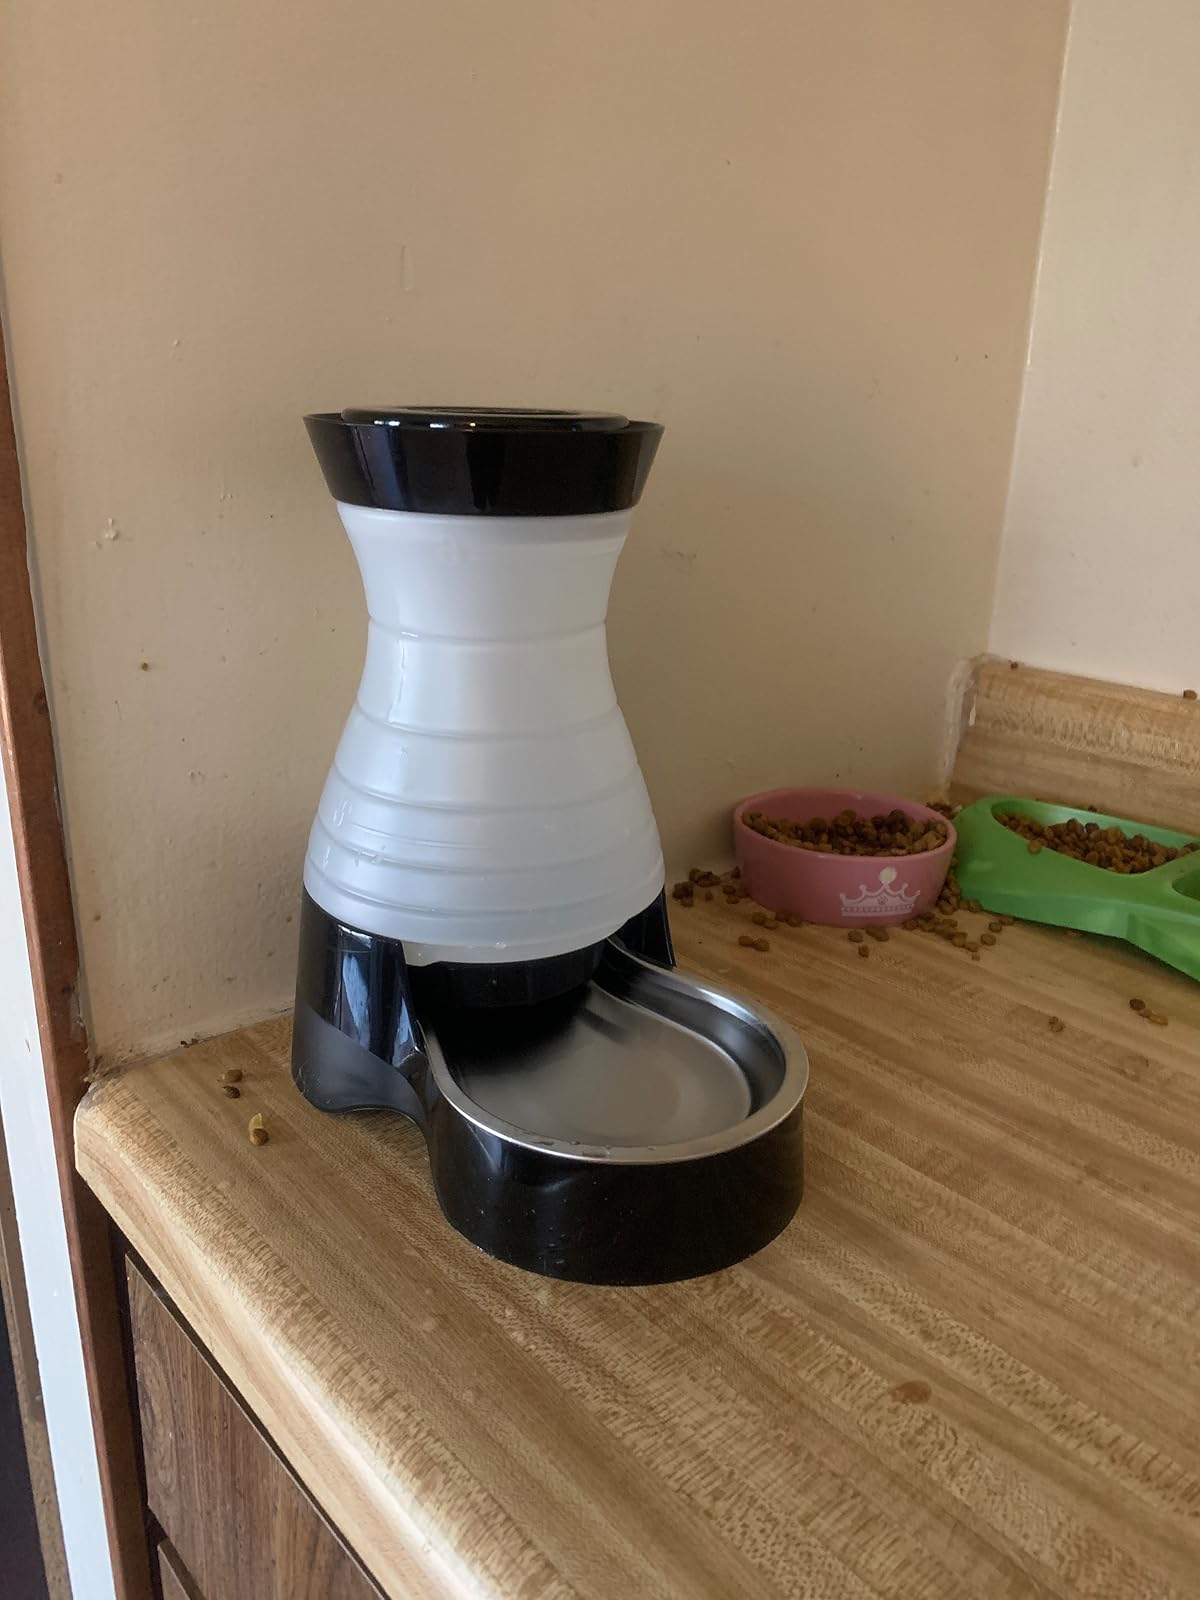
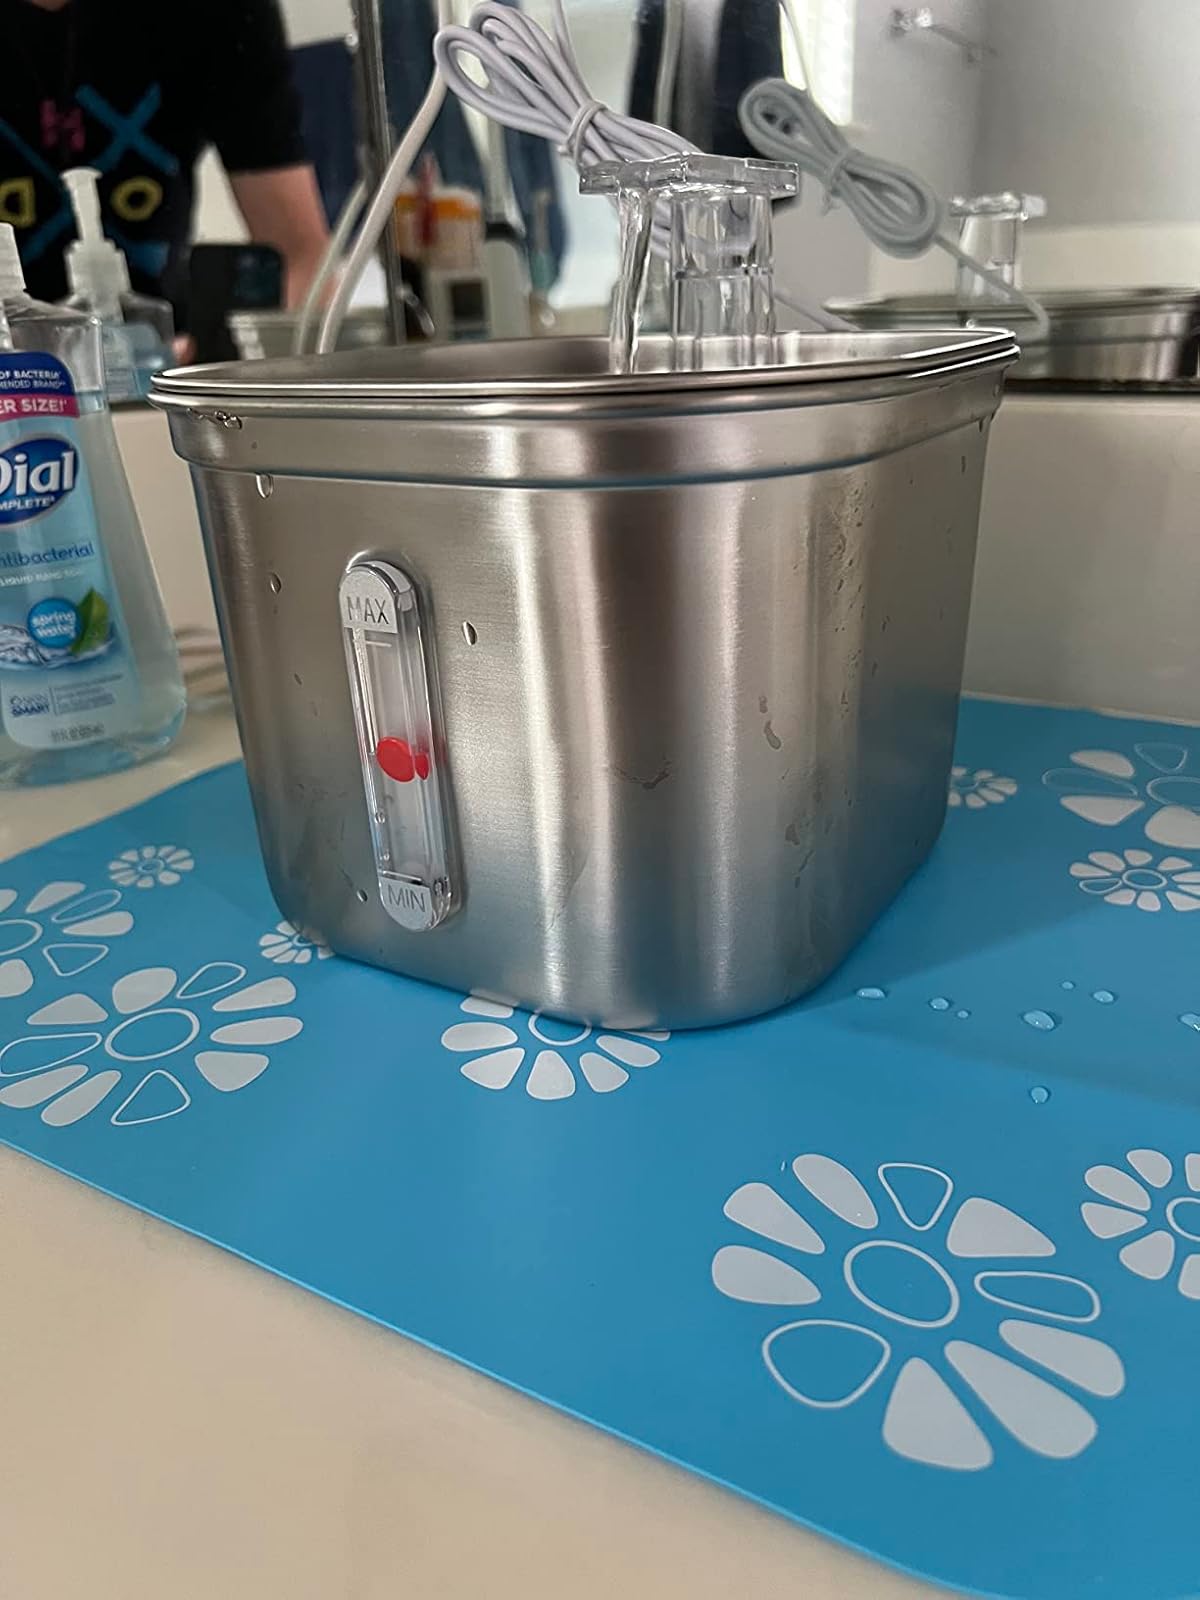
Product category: items_bowl
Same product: no